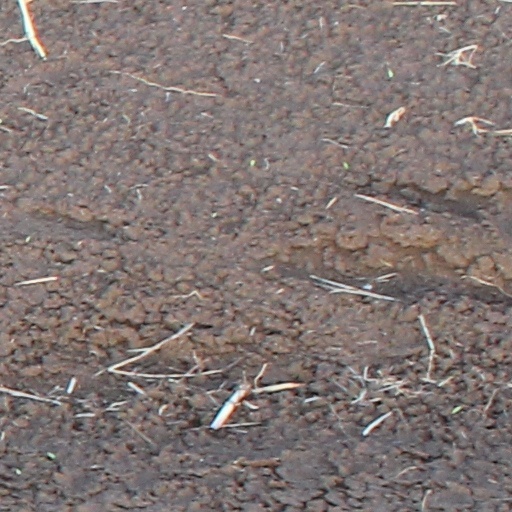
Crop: wheat